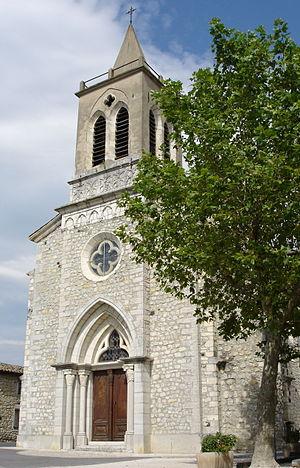
Façade Eglise de Saint-Andéol-de-Berg - Ardèche - France